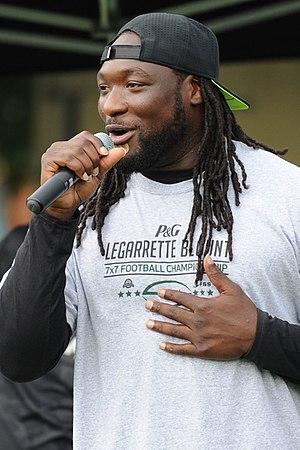
LeGarrette Montez Blount, né le 5 décembre 1986 à Madison, est un joueur américain de football américain évoluant au poste de running back. Il est triple vainqueur du Super Bowl, deux avec les Patriots de la Nouvelle-Angleterre lors des Super Bowl XLIX et LI puis avec les Eagles de Philadelphie lors du Super Bowl LII face à son ancienne équipe.